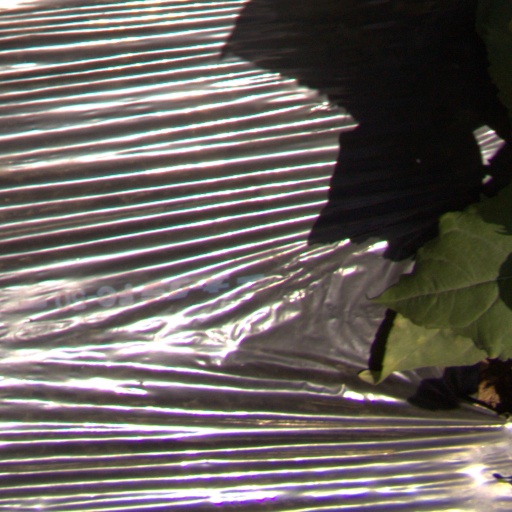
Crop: Jerusalem artichoke